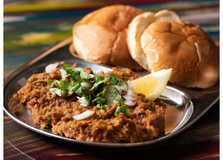
Dish: pav_bhaji